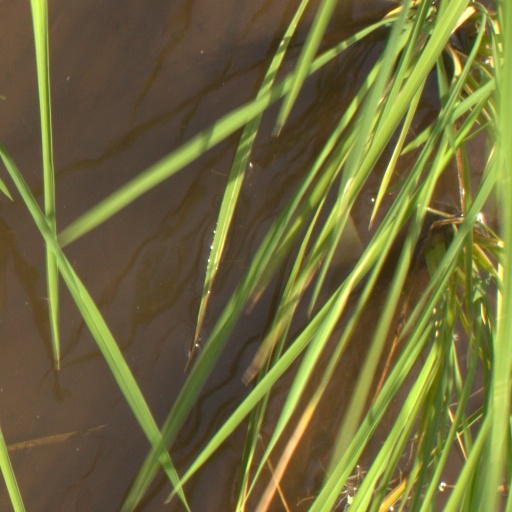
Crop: rice